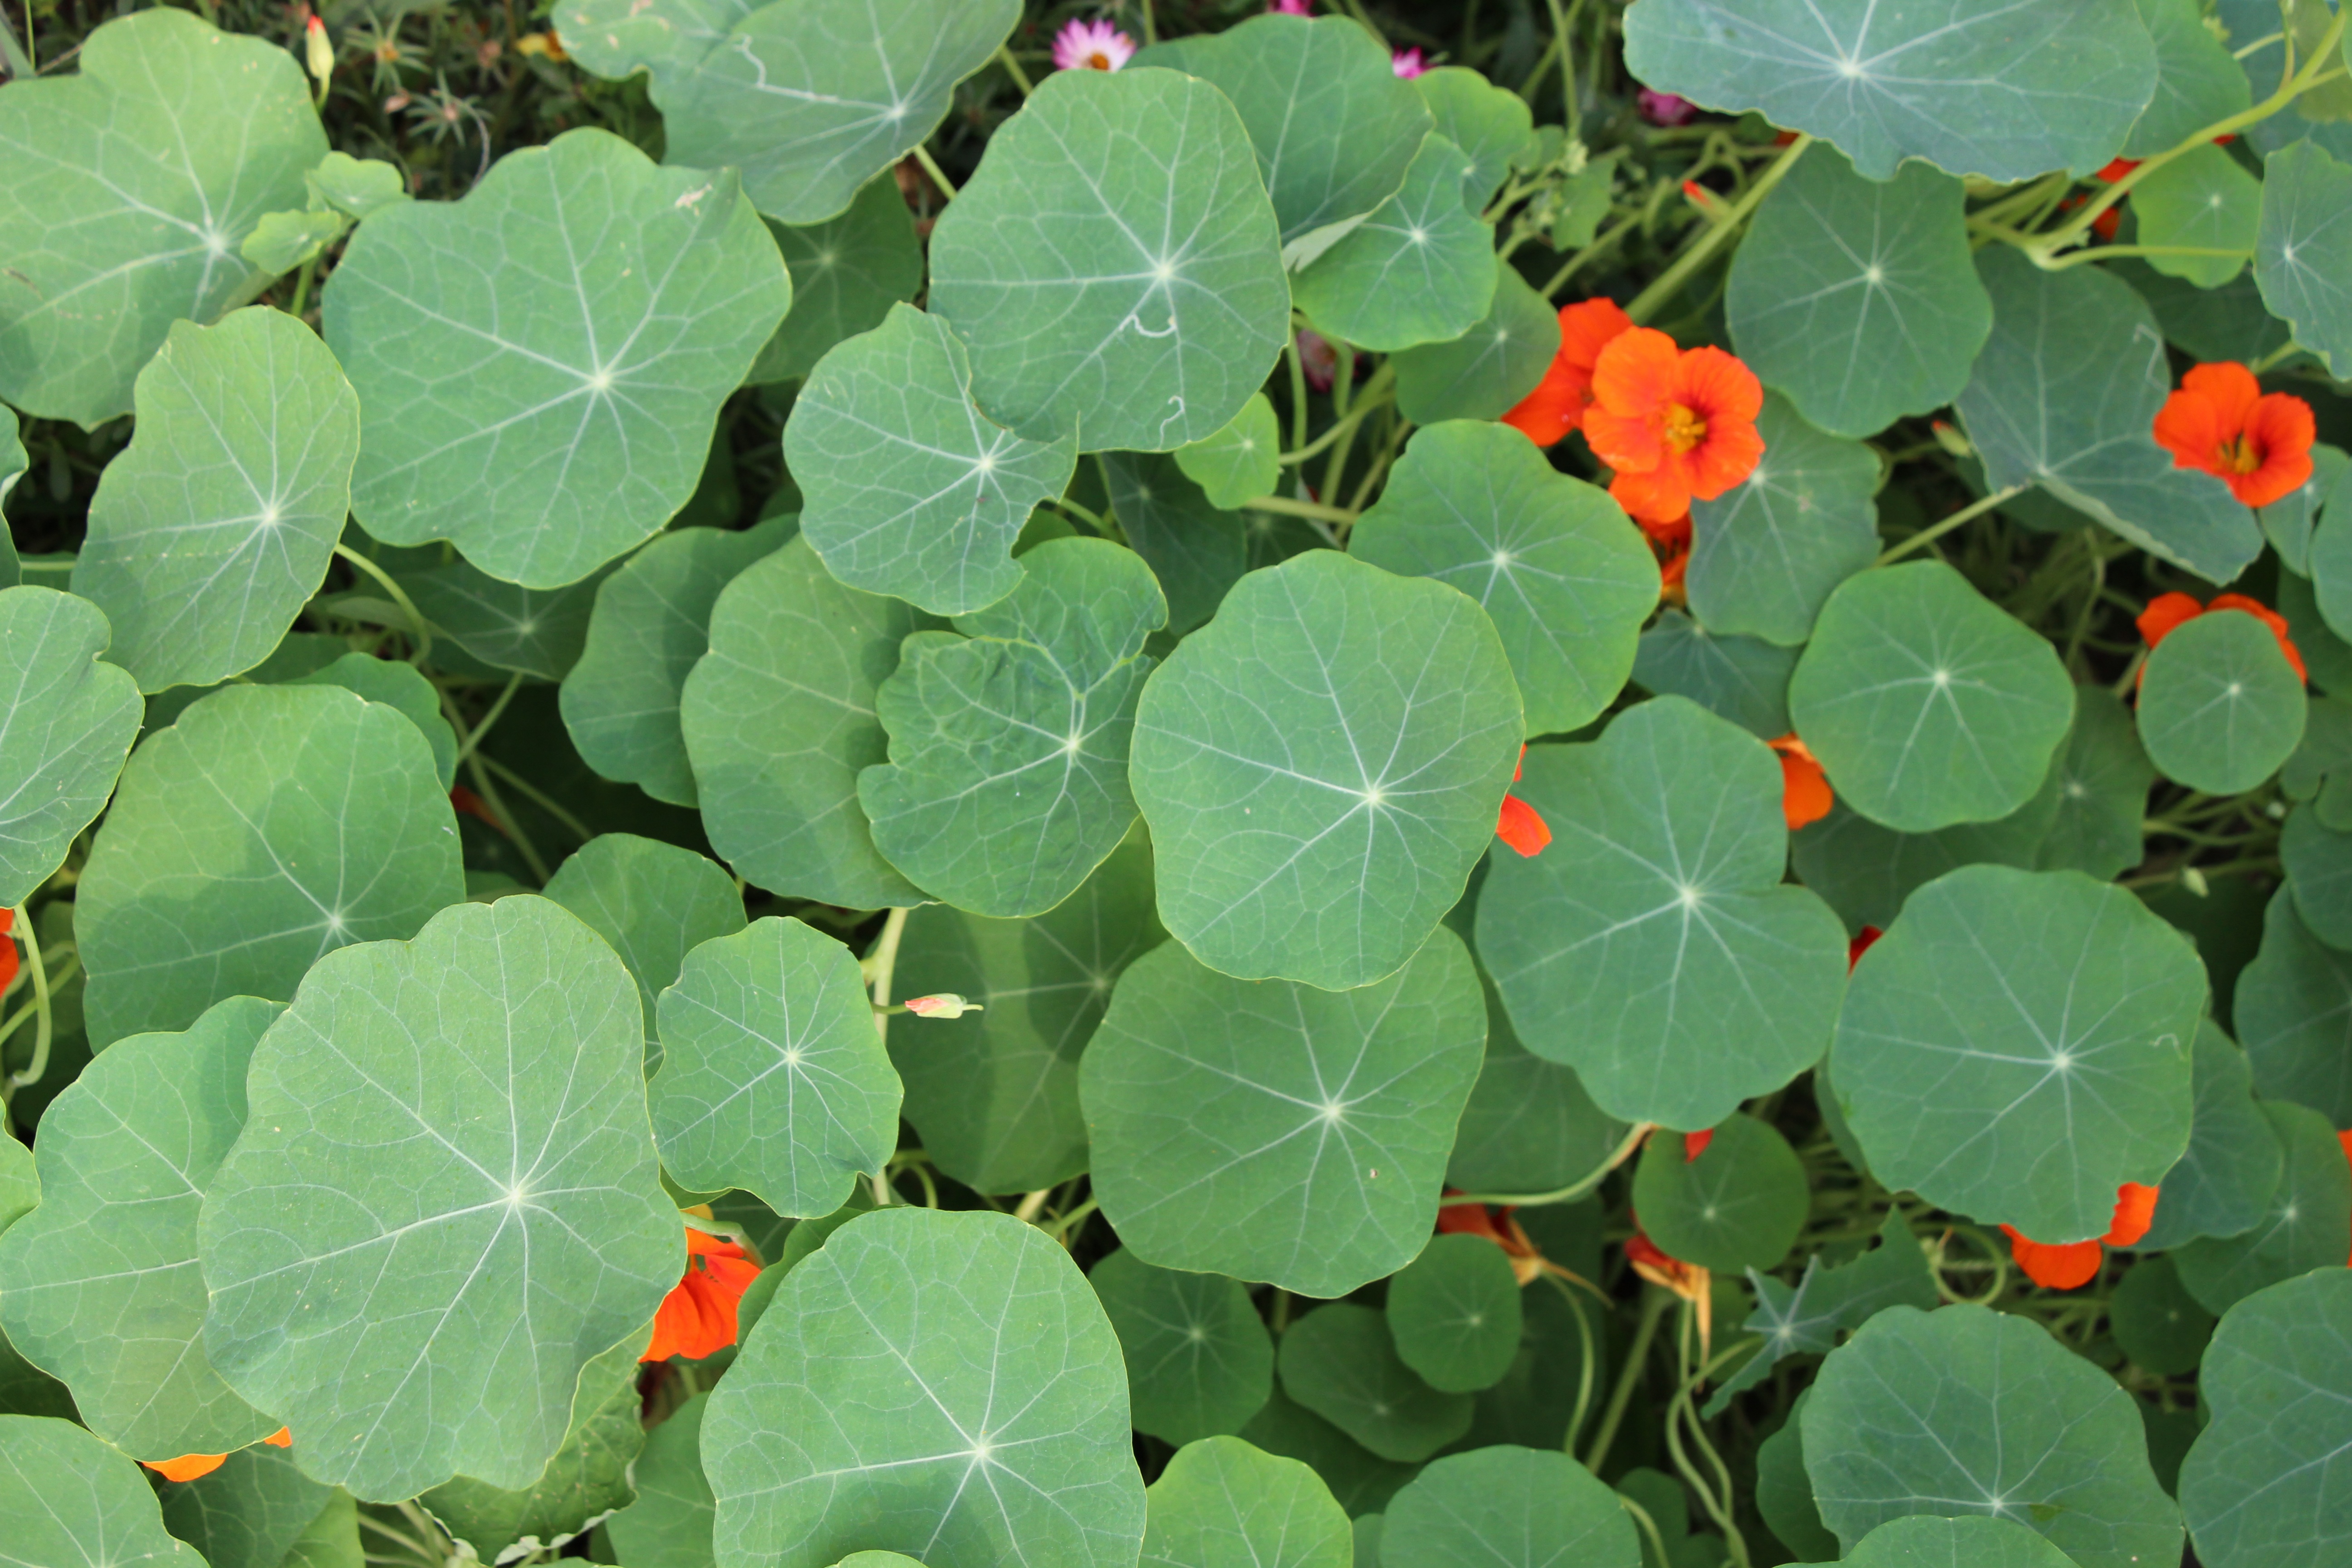
plant, leaf, flower, flowering plant, home garden, ocean city, annual plant, land plant, morning glory family, centella, golden lotus flower, eyes green